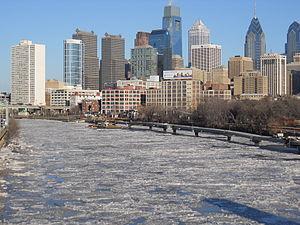
La vague de froid de 2014 en Amérique du Nord est une sévère vague de froid ayant frappé le Canada et l'Est des États-Unis du 2 au 14 janvier 2014 ; elle s'étendait depuis les Montagnes Rocheuses jusqu'au sud de la Floride centrale. Un front froid polaire, à l'origine associé à une « tempête du nordet », traverse le Canada et les États-Unis le 2 janvier 2014, et cause de très fortes chutes de neige. De très basses températures sont historiquement atteintes, ce qui mène à la fermeture de nombreuses sociétés, d'établissements scolaires, de routes et de vols aériens.
Un anticyclone thermique, ou anticyclone à cœur froid, est une zone fermée de haute pression atmosphérique relative à celle du voisinage en surface et qui se développe dans une région où une masse d'air très froid règne durant une période prolongée. Ces anticyclones se forment surtout près des Pôles et les plus connus sont les anticyclones de Sibérie et de l'Antarctique.
Un vortex polaire est une dépression d'altitude tenace et de grande taille, localisée près d'un des pôles géographiques d'une planète. Sur Terre, ces centres dépressionnaires se forment dans la haute et moyenne troposphère et dans la stratosphère.